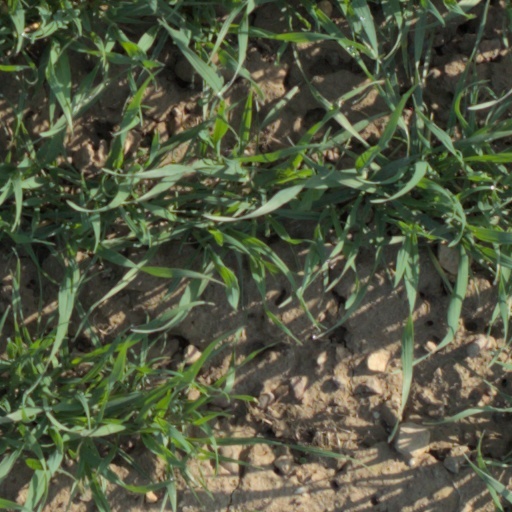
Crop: wheat